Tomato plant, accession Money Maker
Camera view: horizontal (90 deg, fisheye); turntable rotation: 270 degrees
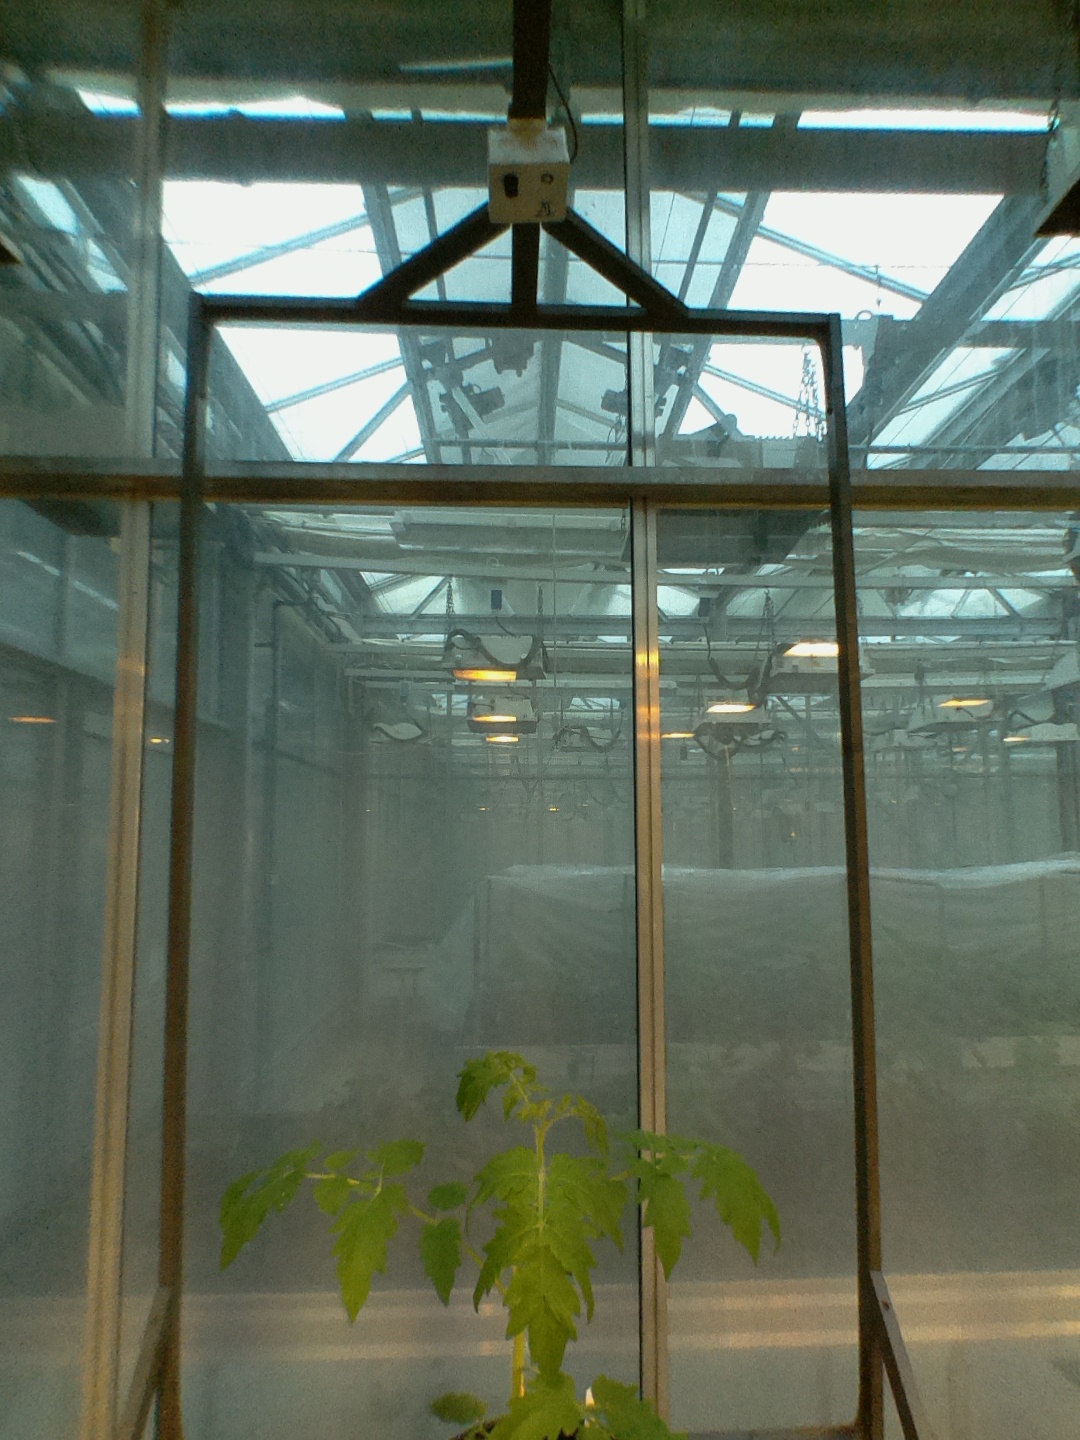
BBCH growth stage 13: 6 of true leaves visible